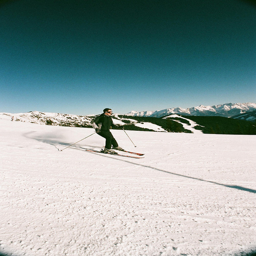
A man skiing down the side of a snow covered slope.
a person on skis riding through the snow
Man on skis on snowy flatland near hills and mountains.
Someone riding their skis at the ski slope
A person skiing down a snow covered slope.